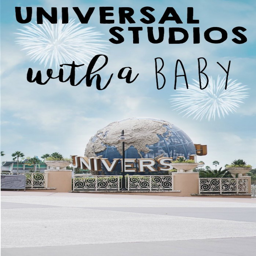
amusement park with a baby or toddler !